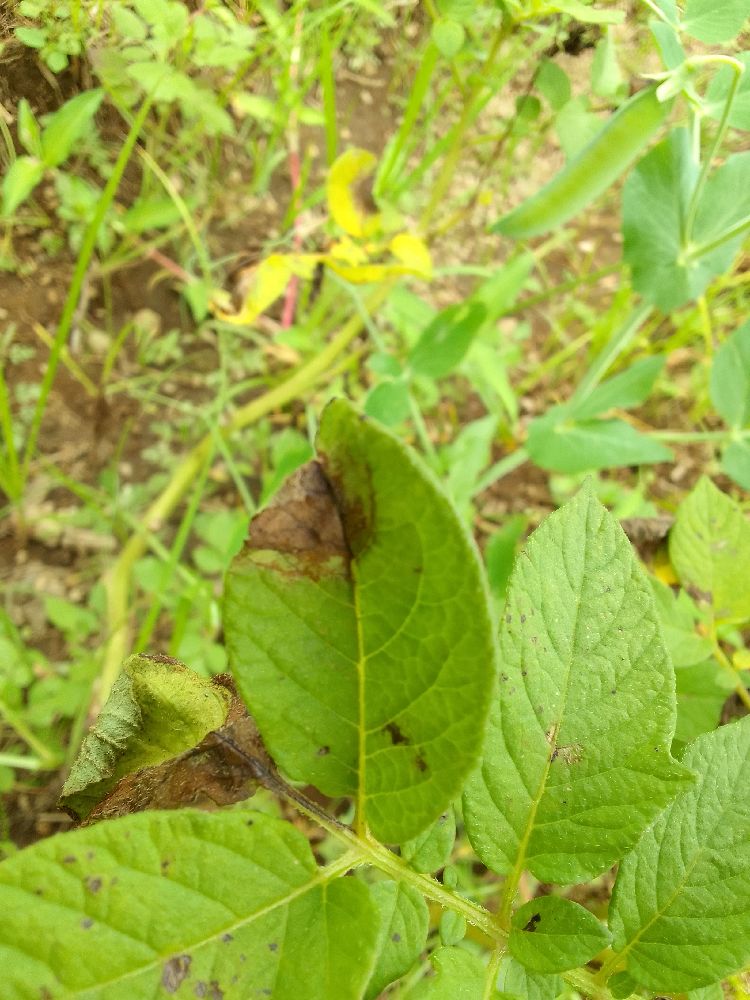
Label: Late blight